Battle of Nashville

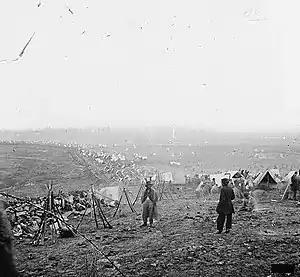
Federal outer line, December 16, 1864

In the meantime, the IV Corps had been tasked with making a frontal assault from Granny White and Hillsboro Pikes on the left end of the Confederate line. The assault was to begin once Smith's troops began their assault on the left flank redoubts. The Confederate line was supposed to lie on Montgomery Hill on the north side of Brown's Creek. While the Confederates had originally established their line there, they had withdrawn to equally strong positions on the south side of Brown's Creek, as the original positions were exposed to artillery fire from the Nashville forts. The IV Corps proceeded deliberately up Montgomery Hill, only to find that it was defended by a thin skirmish line. They stopped to reorganize, and at about the same time that Smith's Detachment was rolling up the Confederate redoubts, they advanced on the main Confederate line.